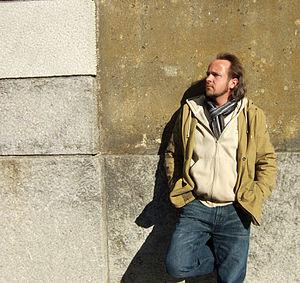
Tasso est un artiste du graffiti allemand.